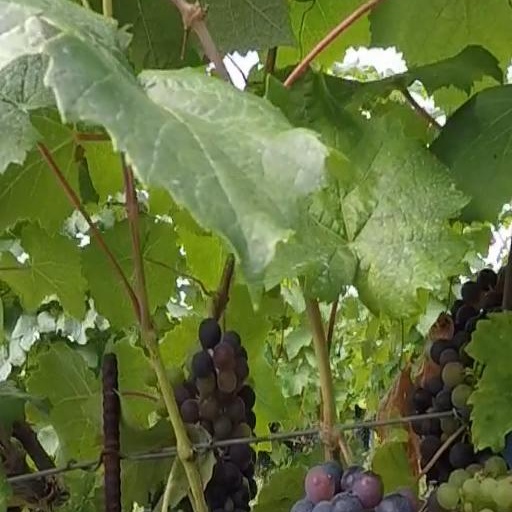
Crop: grape